Robert Griffin (actor)

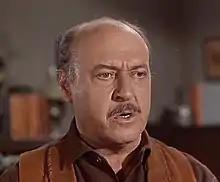
Griffin in "Bonanza", 1960

Robert Griffin (July 31, 1902 – December 19, 1960) was an American film and television actor. He appeared in over 100 films and television programs, including "Gunsmoke" in 1957, and was known for playing the role of Doc Wardrobe in the 1956 film "The Brass Legend".